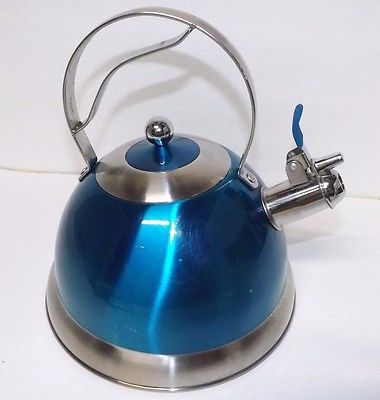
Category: kettle